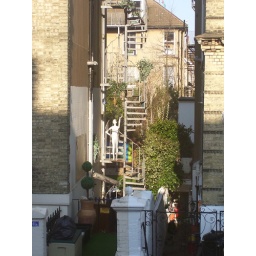
Mannequin standing on a fire escape between two houses in Tisbury Road, Hove